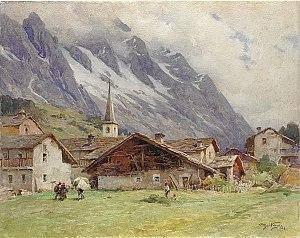
Achille Beltrame était un peintre et illustrateur italien.